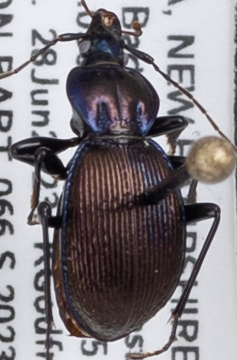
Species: Sphaeroderus canadensis canadensis
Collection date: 2023-06-28
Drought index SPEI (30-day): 1.478
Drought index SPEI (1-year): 1.012
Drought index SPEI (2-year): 0.51